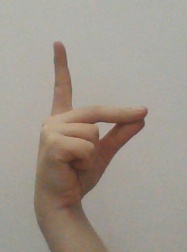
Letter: ta